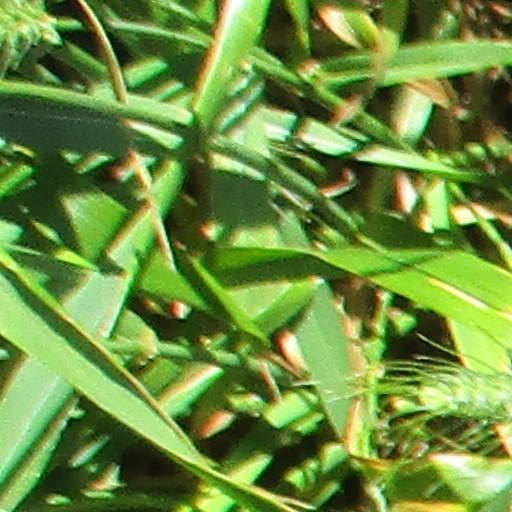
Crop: wheat